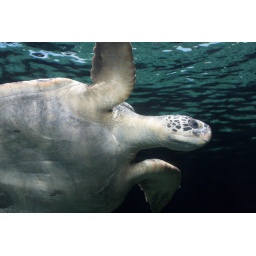
Huge green sea turtle in Vancouver aquarium